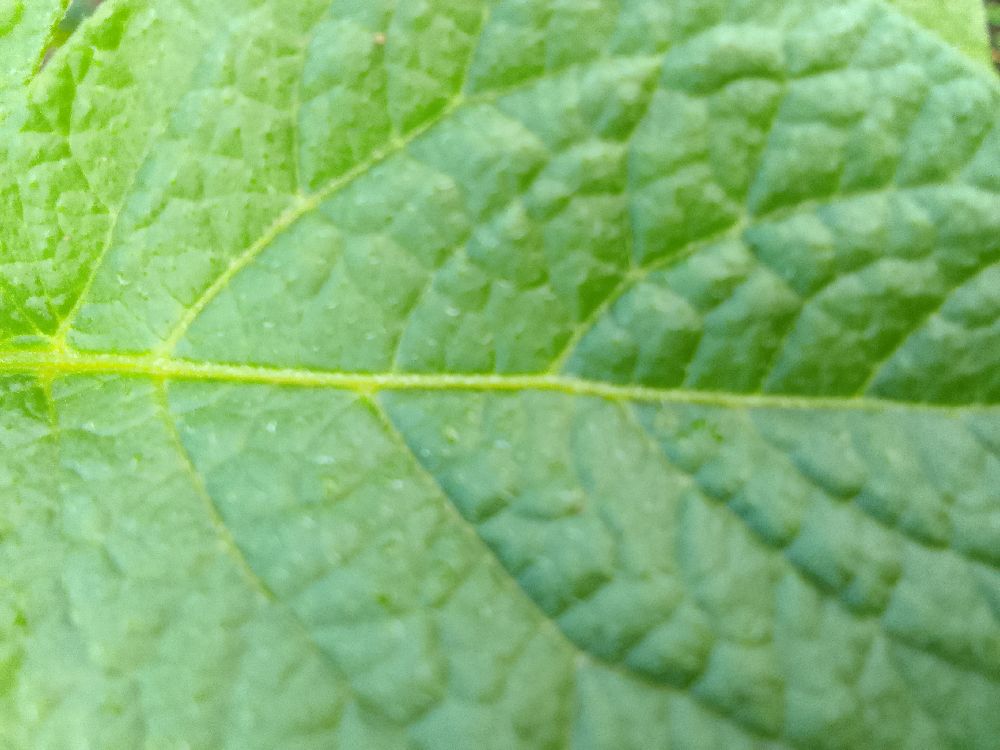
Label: Healthy